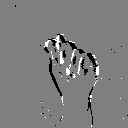
ASL letter: t